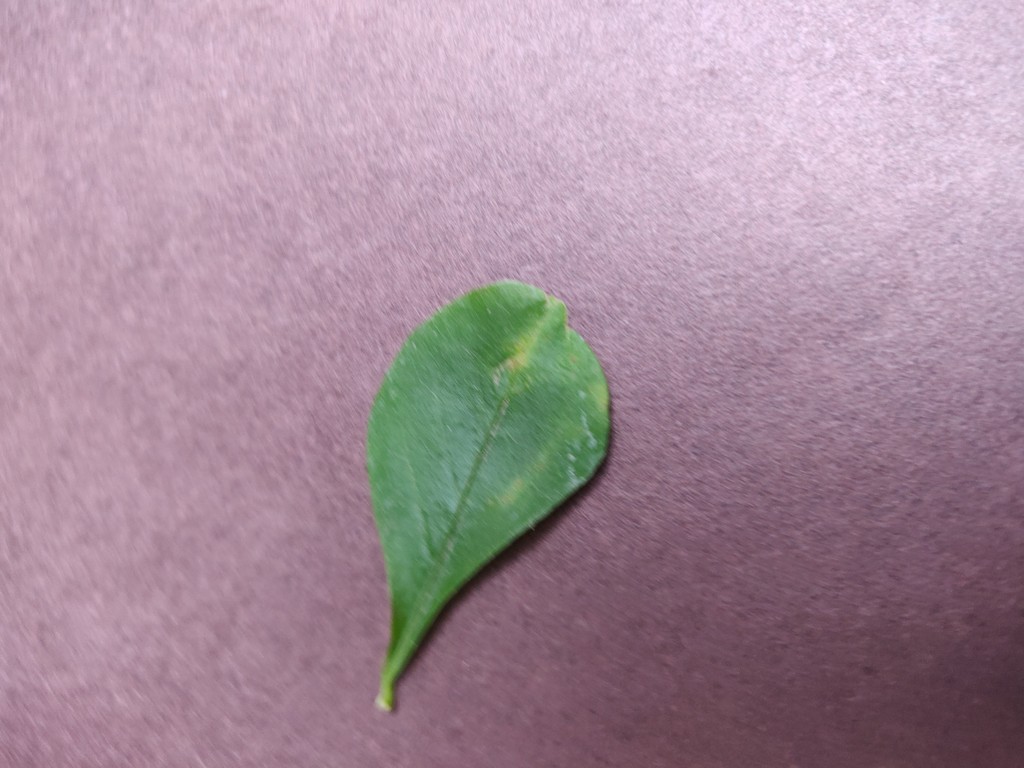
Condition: Unhealthy
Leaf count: single
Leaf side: front